A815 road (Scotland)

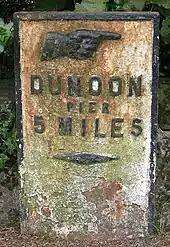
A milestone on the road between Toward and Innellan

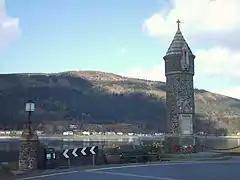
Lazaretto Point

The following buildings, structures or sites of interest stand (or formerly stood) beside the road (from north to south):